Kyōka Izumi

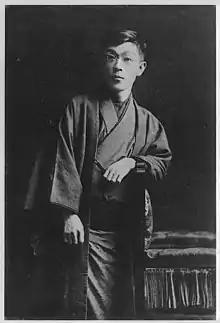

, known by his pen name , was a Japanese novelist, writer and kabuki playwright who was active during the prewar period.